Arrow lock

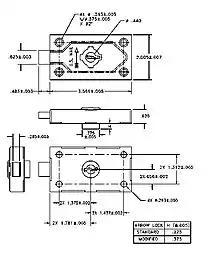
Schematic for a USPS Arrow Lock

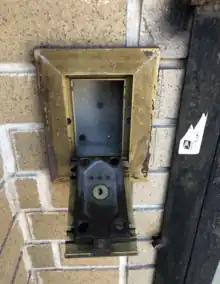
An apartment building key keeper with the door open, showing a USPS arrow lock

In addition to actual mail delivery receptacles, arrow locks can also be found in key keepers, which are small lock boxes containing another key to a secured area where the mail receptacles are located. Similar to knox boxes, key keepers secured with an arrow lock allow postal carriers to access the lobby of unstaffed multifamily buildings to deliver mail.